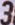
Number: 3